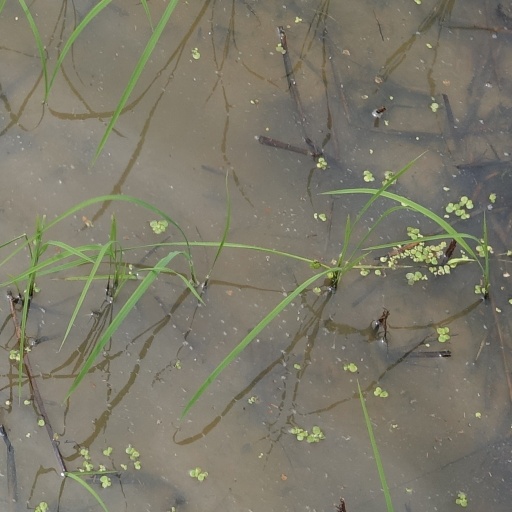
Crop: rice